Conquistador

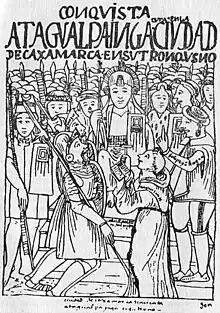
Francisco Pizarro meets with the Inca emperor Atahualpa, 1532

The 1492 discovery of the New World by Spain rendered desirable a delimitation of the Spanish and Portuguese spheres of exploration, thus dividing the world into two areas of exploration and colonization. This was settled by the Treaty of Tordesillas (7 June 1494) which modified the delimitation authorized by Pope Alexander VI in two bulls issued on 4 May 1493. The treaty gave to Portugal all lands which might be discovered east of a meridian drawn from the Arctic Pole to the Antarctic, at a distance of west of Cape Verde. Spain received the lands west of this line.